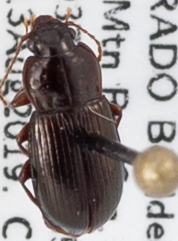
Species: Amara lindrothi
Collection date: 2019-08-13
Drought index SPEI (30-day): -0.03
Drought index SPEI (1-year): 0.32
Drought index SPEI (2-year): -0.32